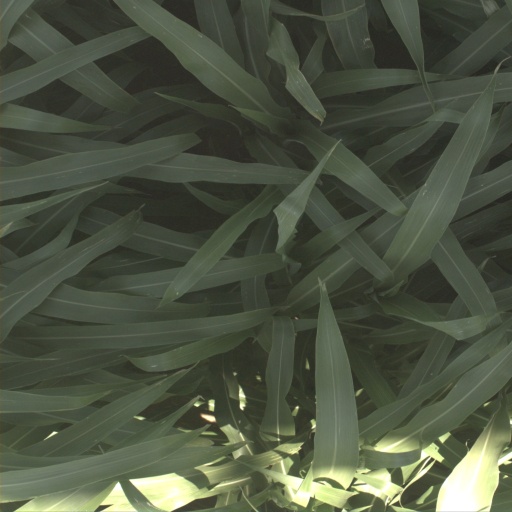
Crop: sorghum